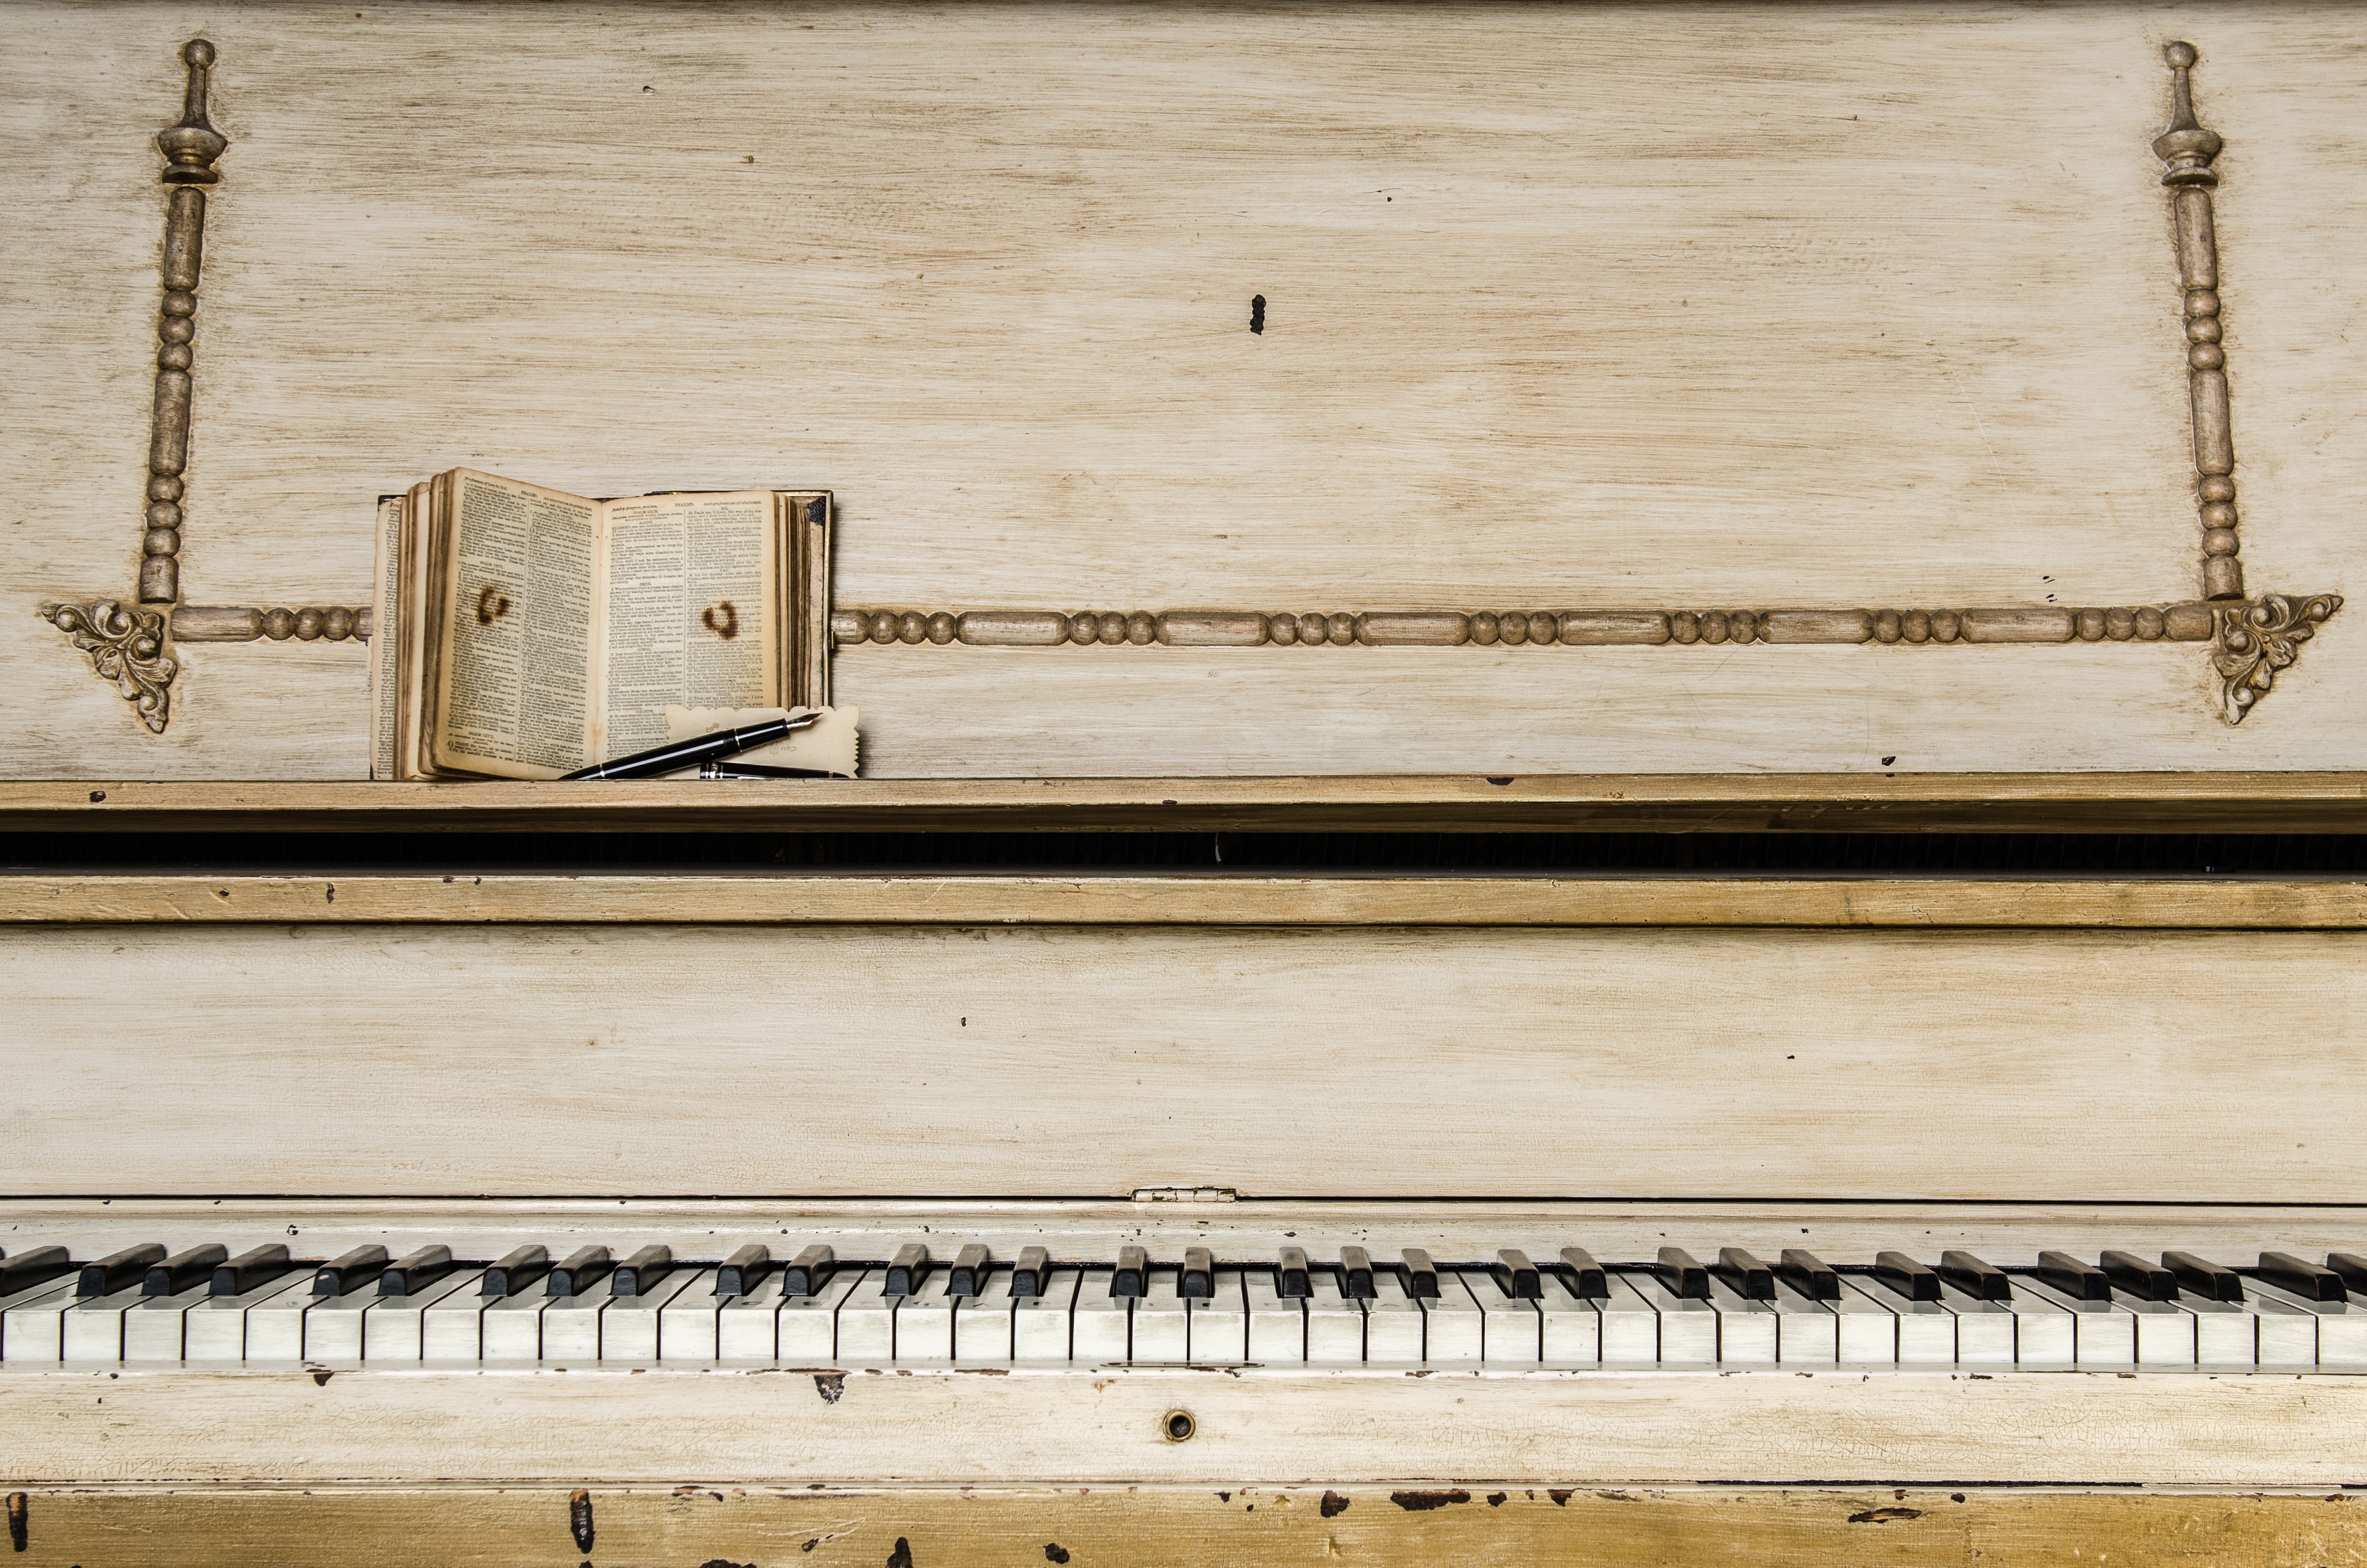
music, wood, white, wall, line, instrument, piano, key, black, lumber, art, drawing, shape, notes, piano keys, music notes, man made object, ancient history